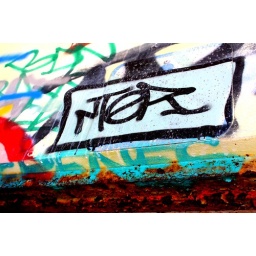
Whimsical little notes over abandoned bathroom stalls. Note the thick rust around the door frame.